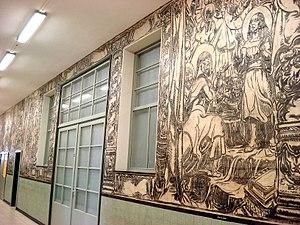
Alfred Ost, fresques dans les couloirs du collège St.-Xavier (Xaveriuscollege) à Borgerhout (Anvers, Belgique), datant de 1944 environ.